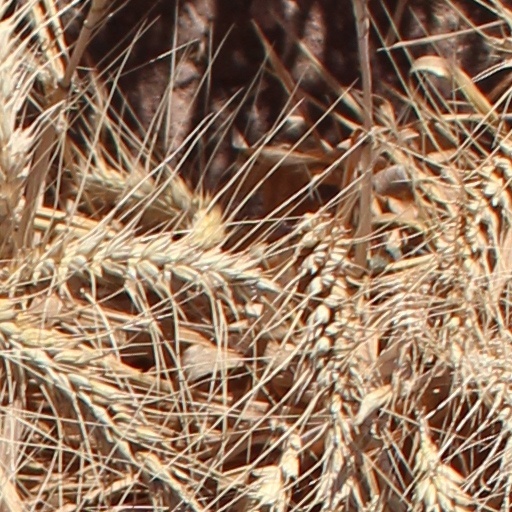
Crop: wheat